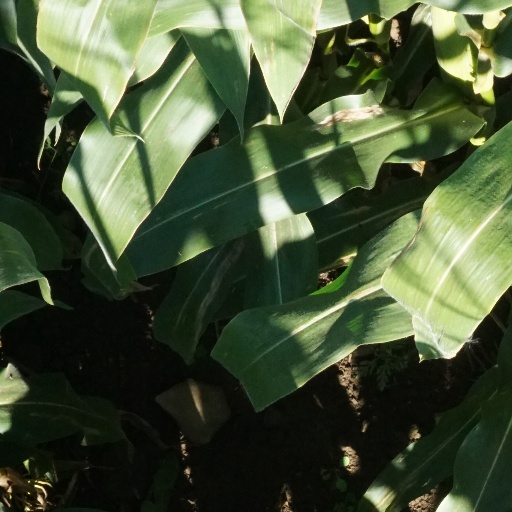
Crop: maize; corn